Shon-Sharaf Order

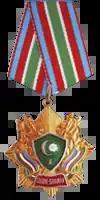

The Shon-Sharaf Order or the Order of Glory of Service is a state award of the Republic of Uzbekistan. It was introduced in August 1995. It comes in two classes. The ribbon comes in blue, red, white and green.